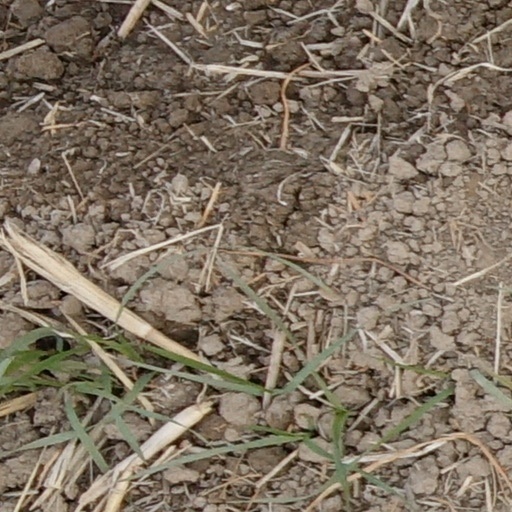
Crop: wheat